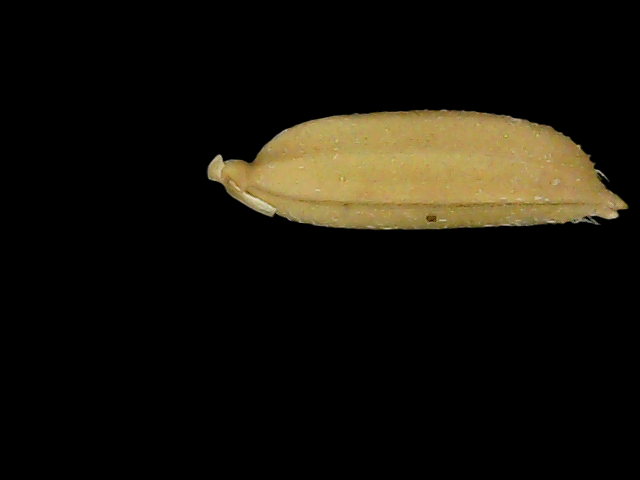
Rice variety: Bd85